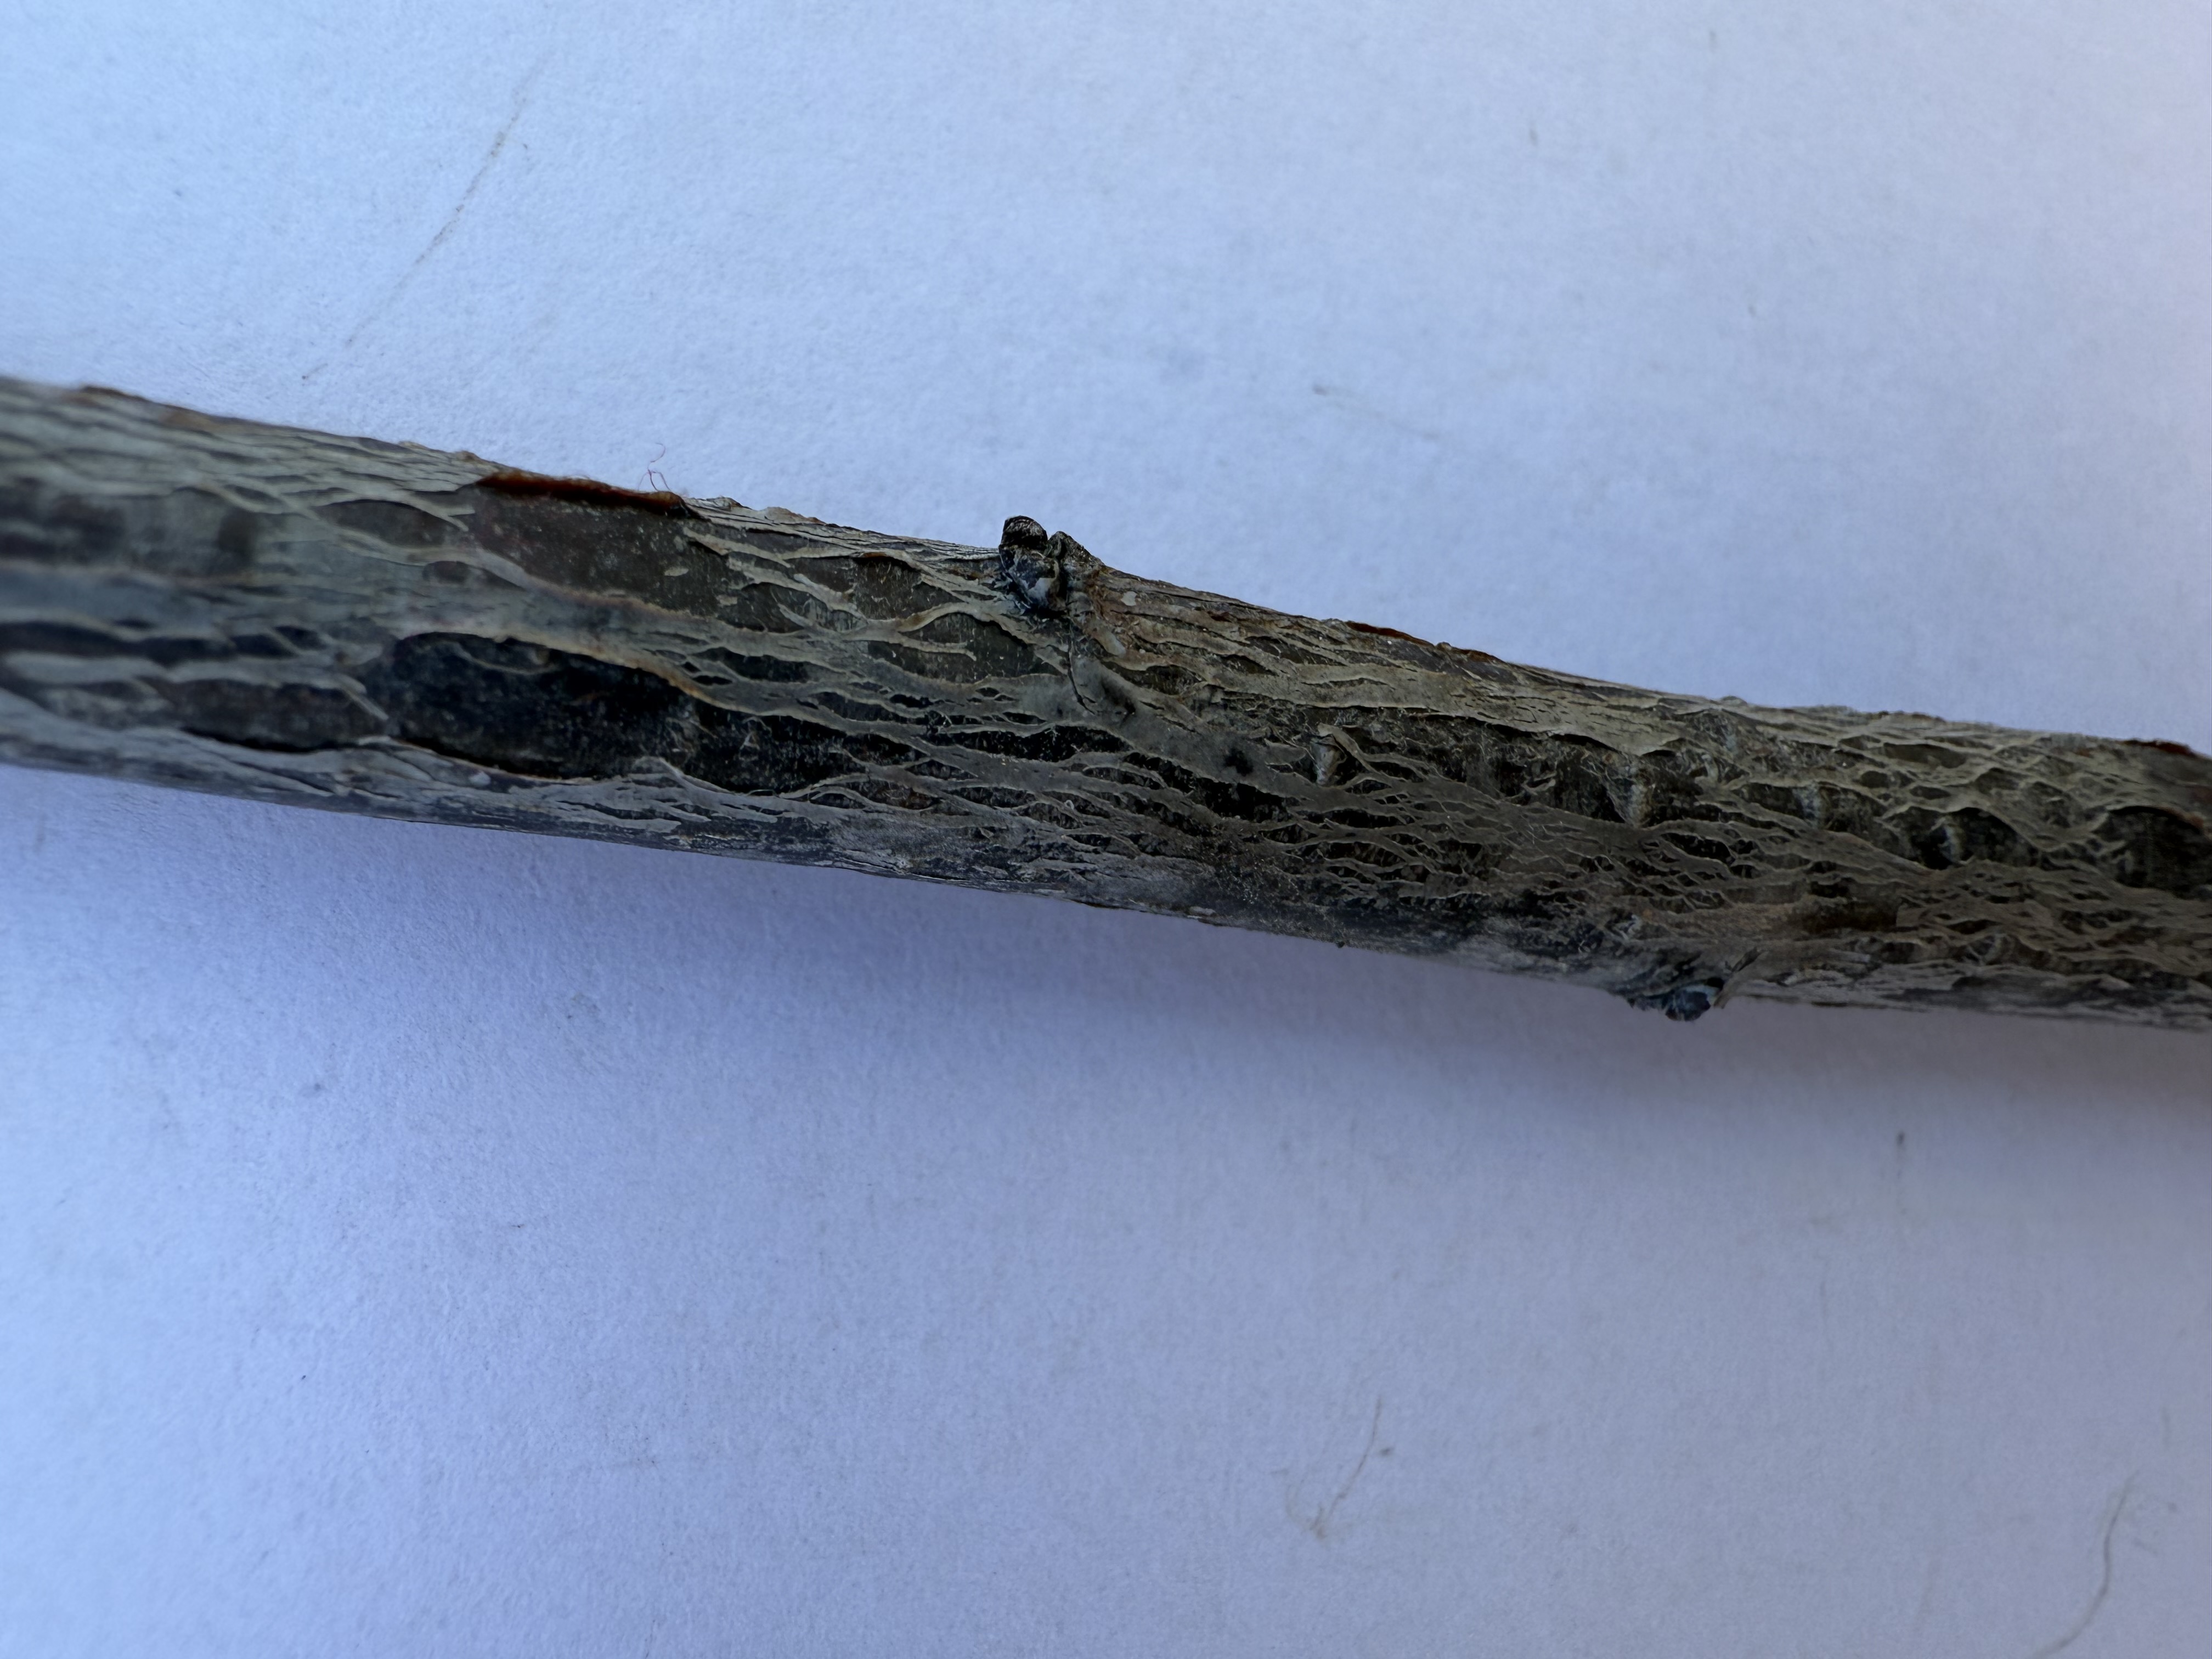
Variety: Angeleno Plum